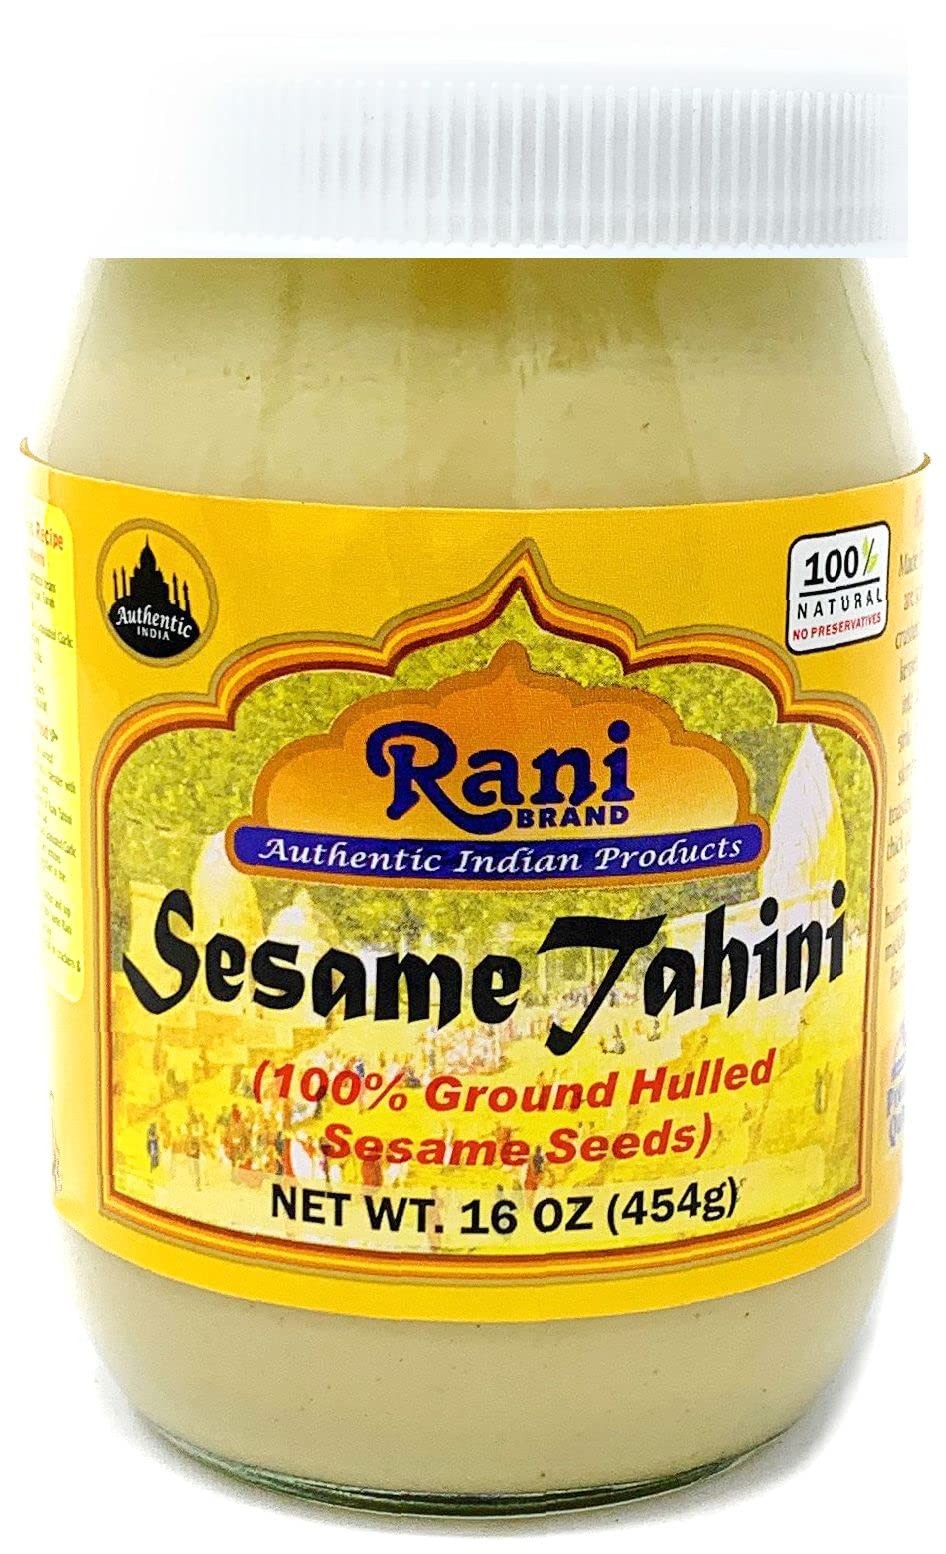
Item Name: Rani Sesame Tahini 16oz (454g) ~ Glass Jar, No added sugar, Vegan ~ Gluten Free | NON-GMO | No Colors | USA Made
Bullet Point 1: You'll LOVE our Natural Sesame Tahini by Rani Brand--Here's Why:
Bullet Point 2: ❤️100% Natural, Non-GMO, No Preservatives, Vegan, Gluten Free, Made from pure sesame seeds.
Bullet Point 3: ❤️No Sugar or Syrup Added like our competitors. Main ingredient in Hummus! Also makes a great dip, or ingredient in Salads.
Bullet Point 4: ❤️Rani is a USA based company selling spices for over 40 years, buy with confidence!
Bullet Point 5: ❤️ Net Wt. 16oz (1lb) 454g. Product of USA.
Product Description: Made from ground sesame seeds that are soaked in water for a day, then crushed to separate the bran from the kernels. The crushed seeds are put into salted water, where the bran sinks, but the kernels float and are skimmed off the surface. They are toasted, then ground to produce their thick paste with a delicate flavor. Its used as a base for the popular hummus dish.
Value: 16.0
Unit: Ounce

Price: 14.99